History of the Caucasus

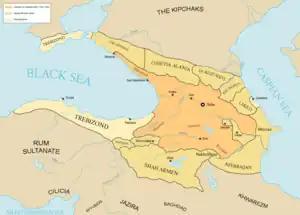
Kingdom of Georgia at the peak of its power under Tamar of Georgia and George IV of Georgia (1184–1226).

During the Middle Ages Bagratid Armenia, Kingdom of Tashir-Dzoraget, Kingdom of Syunik, and Principality of Khachen organized local Armenian population facing multiple threats after the fall of antique Kingdom of Armenia.